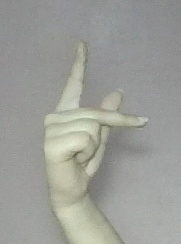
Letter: dha